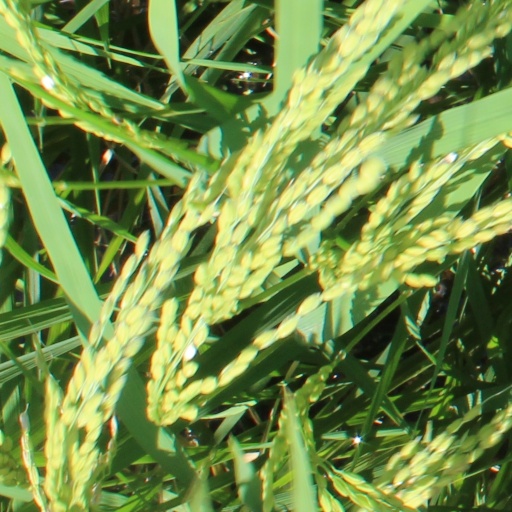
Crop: rice